Giovanni Antonio Medrano

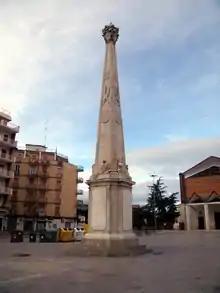
Commemorative Obelisk of Bitonto by Giovanni Antonio de Medrano

In May 1734, King Charles of Bourbon entered Naples, the city became, once again, the capital of an autonomous kingdom of Naples. In Naples, Giovanni Antonio de Medrano was employed in 1734, without knowing the scope of his work, on the Royal Palace of Naples built by Domenico Fontana. Between 1734 and 1738 he supervised the renovation and expansion works of the viceregal palace (1734). Giovanni initially focused on the king's apartments facing "Piazza della Repubblica". Although construction was completed in 1740, by 1738—the year of Charles's wedding to Maria Amalia of Saxony—they were nearly finished. The palace was then organized around two main suites: the King’s and Queen’s apartments.